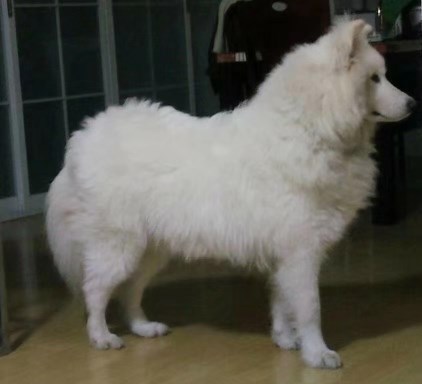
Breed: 2192-n000088-Samoyed